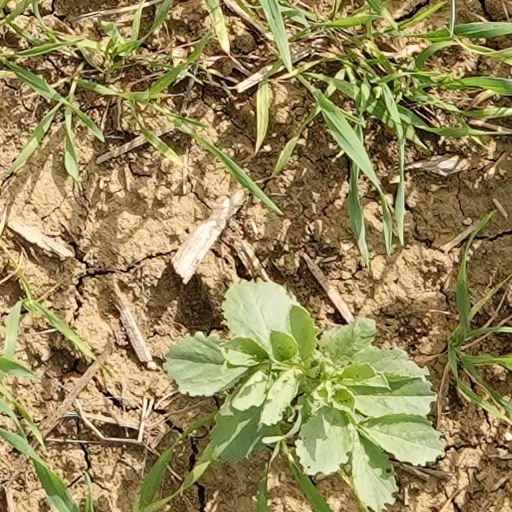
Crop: wheat